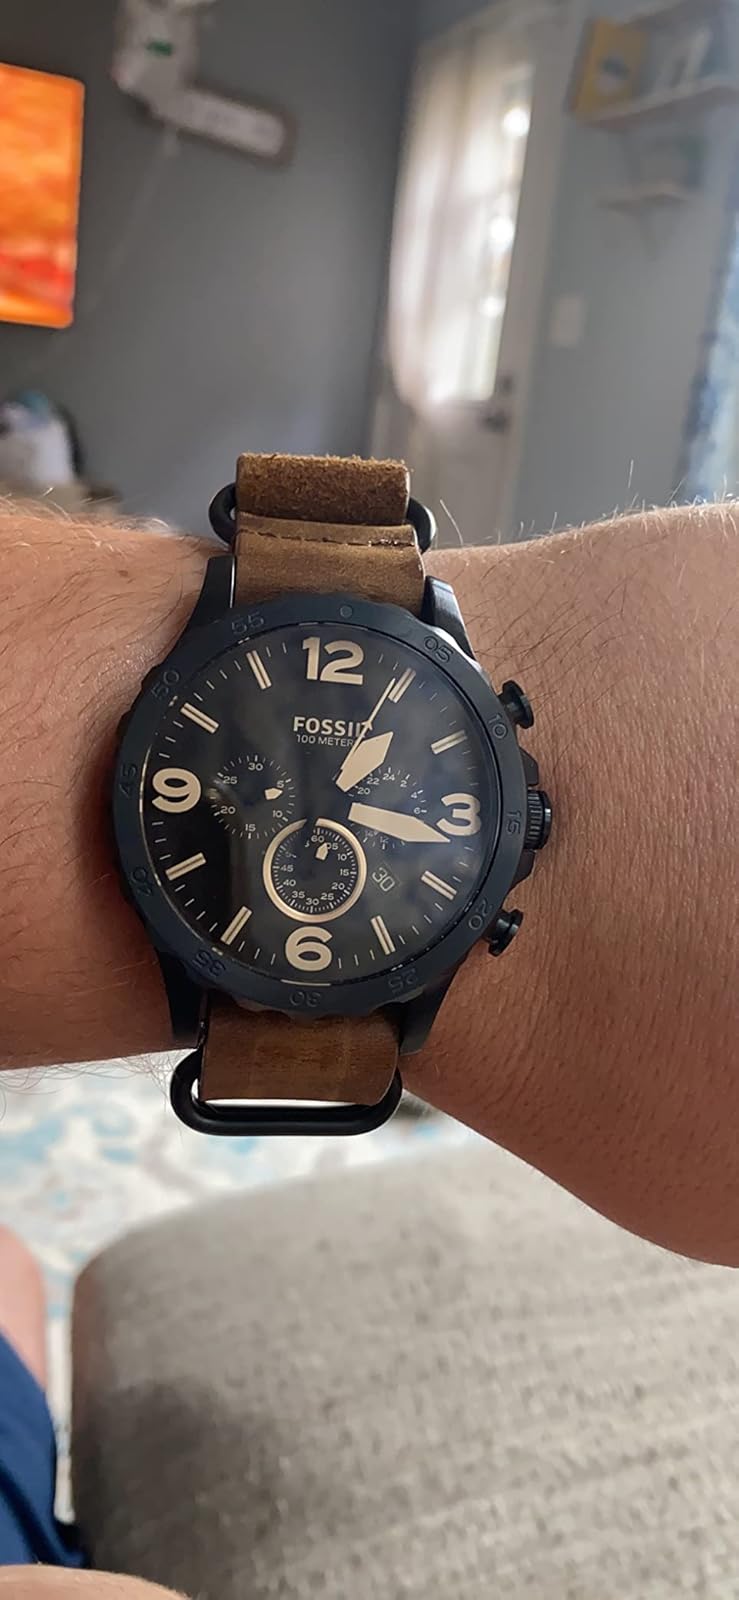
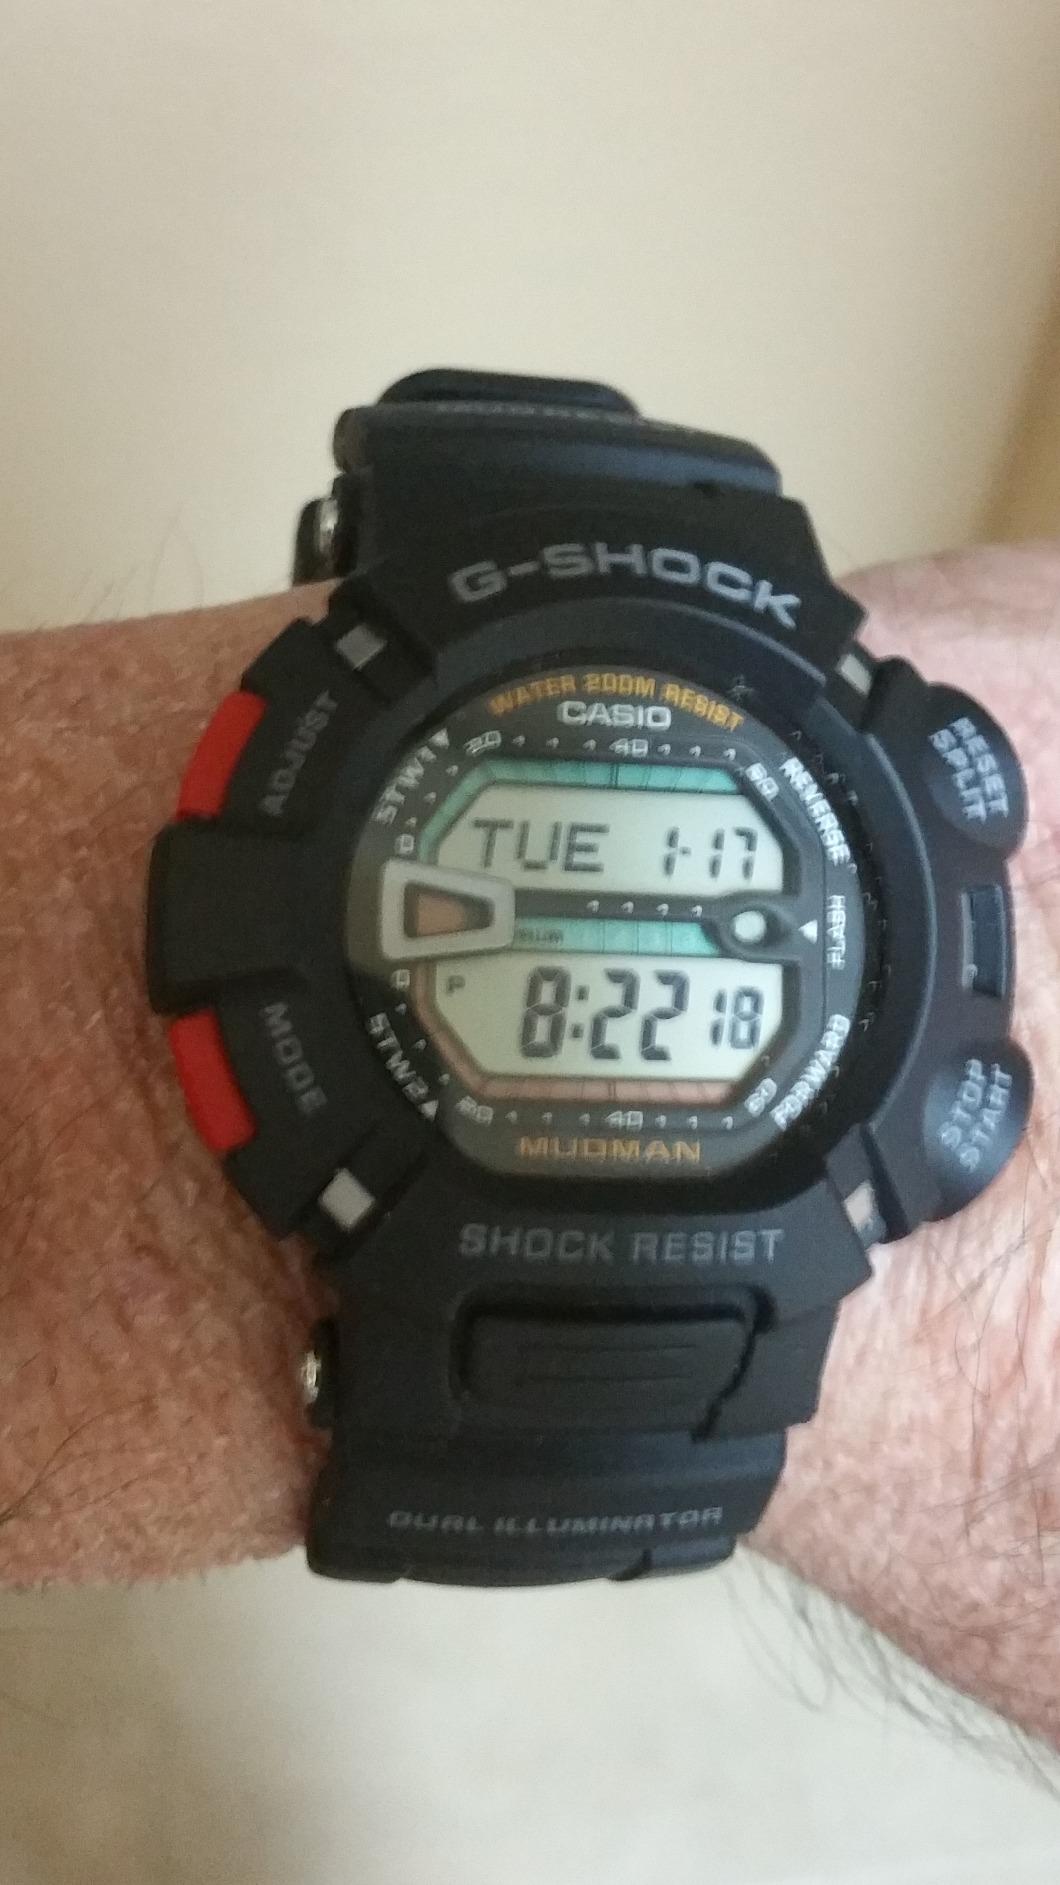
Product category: accessories_watch
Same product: no